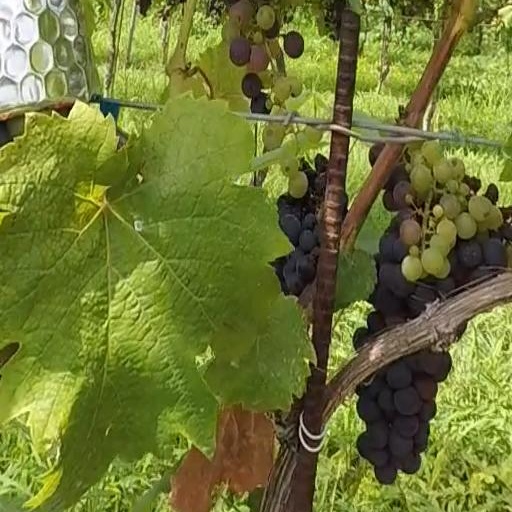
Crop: grape